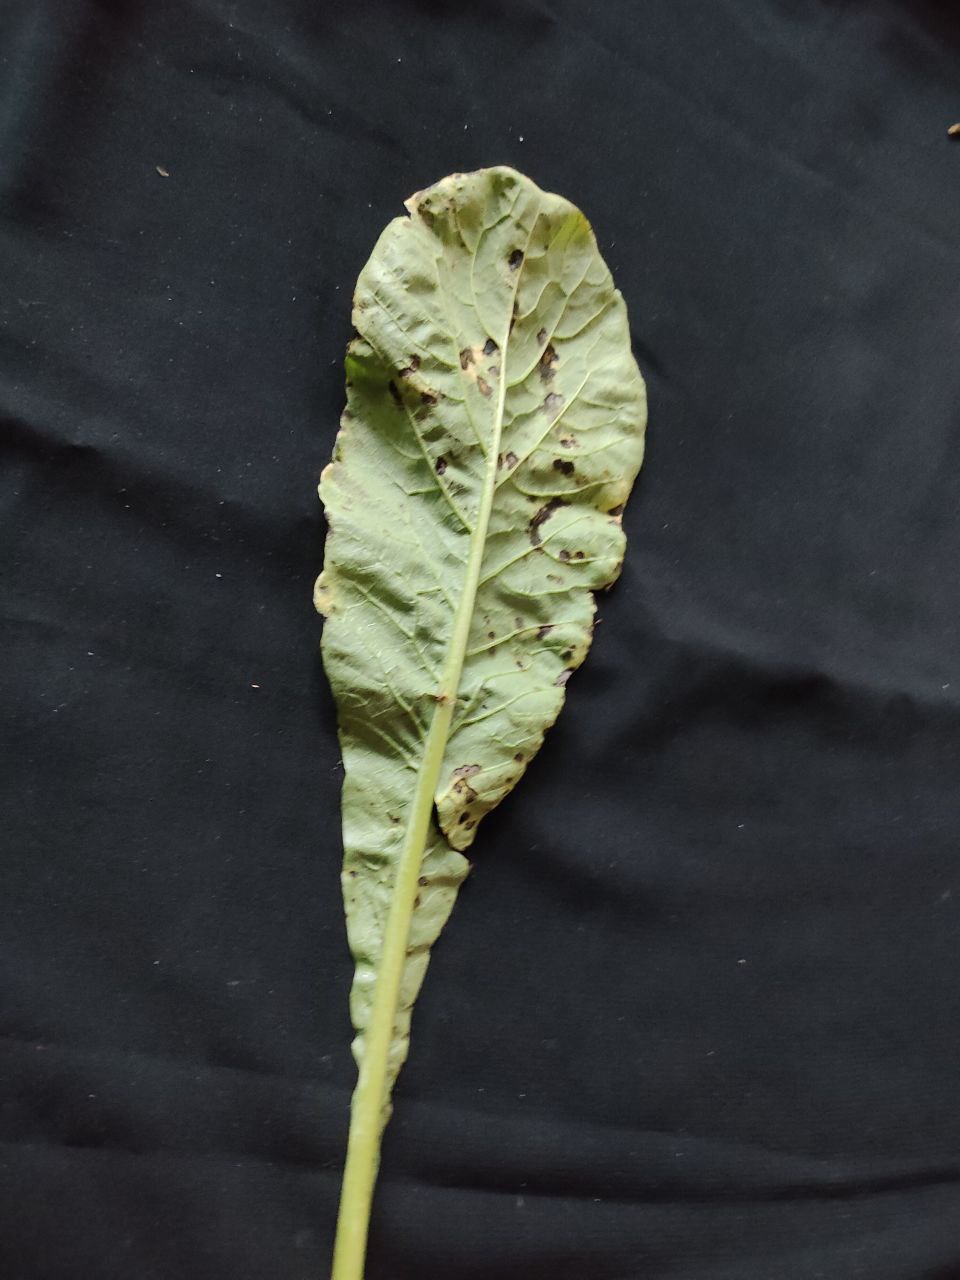
Label: Black leaf spot